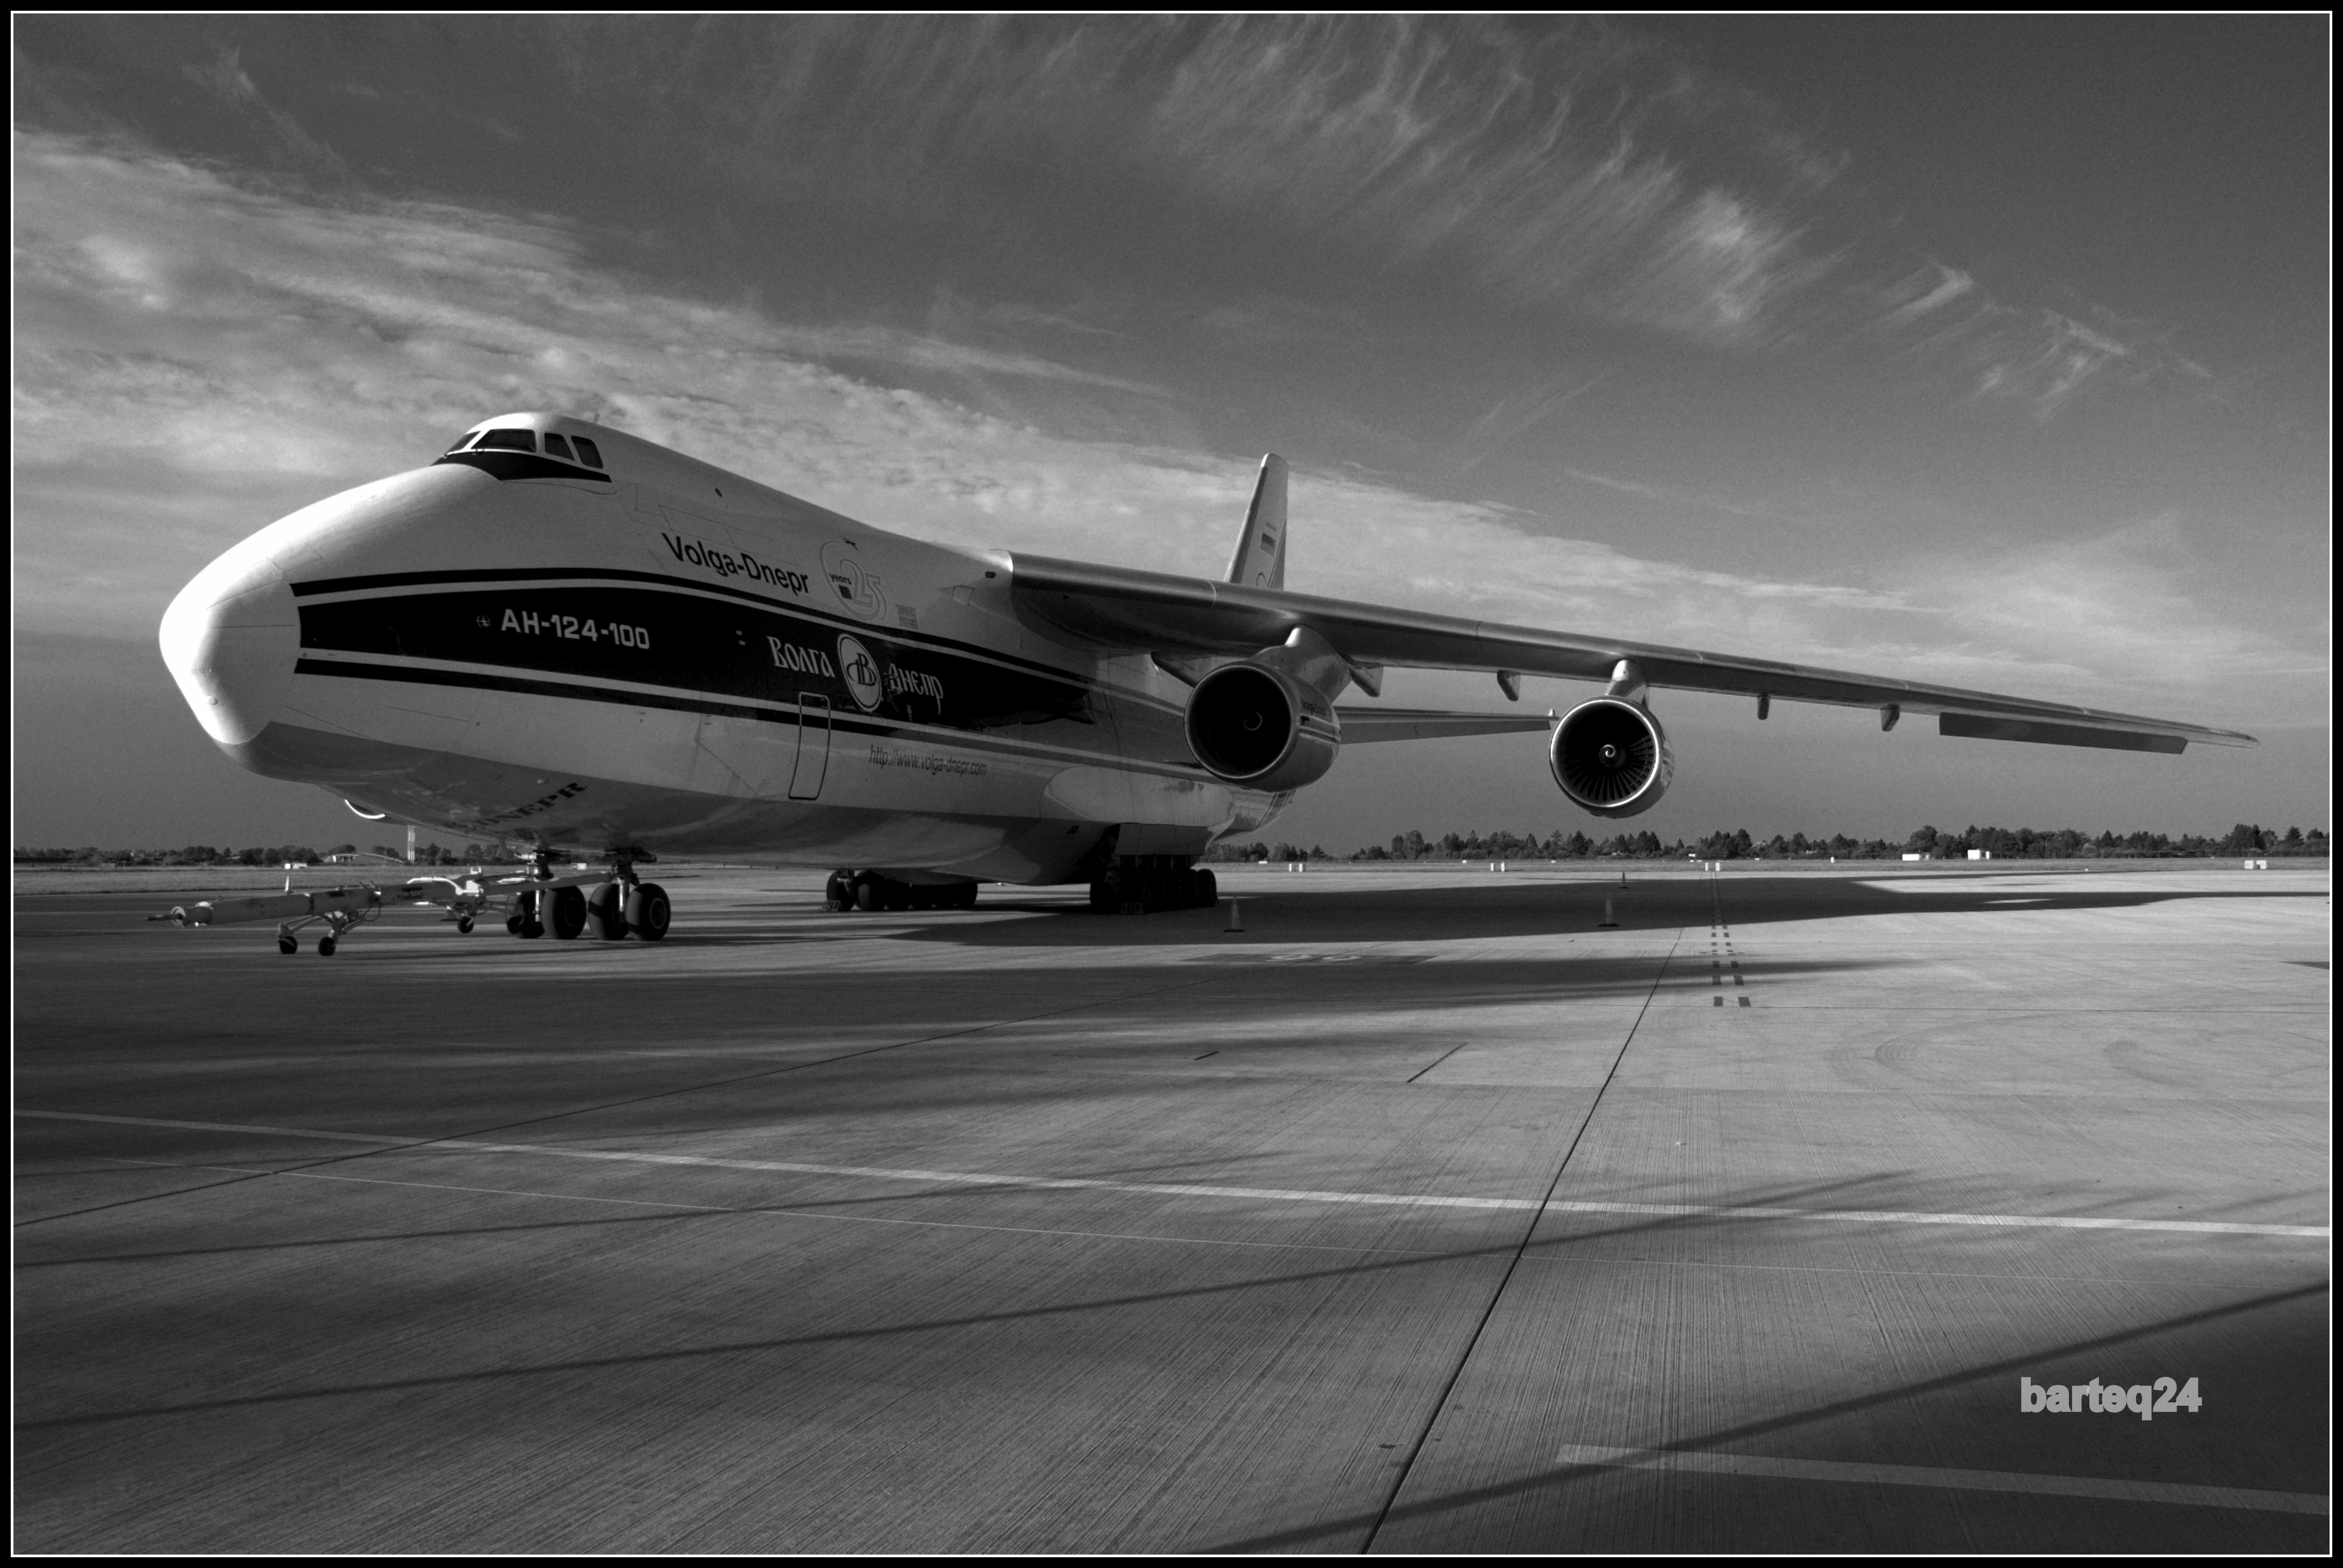
wing, airplane, aircraft, europe, vehicle, airline, aviation, monochrome, airliner, poland, europa, polska, warsaw, warszawa, boeing, mazovia, mazowsze, epwa, lotniskochopina, chopinairport, antonov, an124100, ra82047, cn9773053259121, volgadniepr, jet aircraft, boeing 777, atmosphere of earth, wide body aircraft, narrow body aircraft, antonov an 124 ruslan